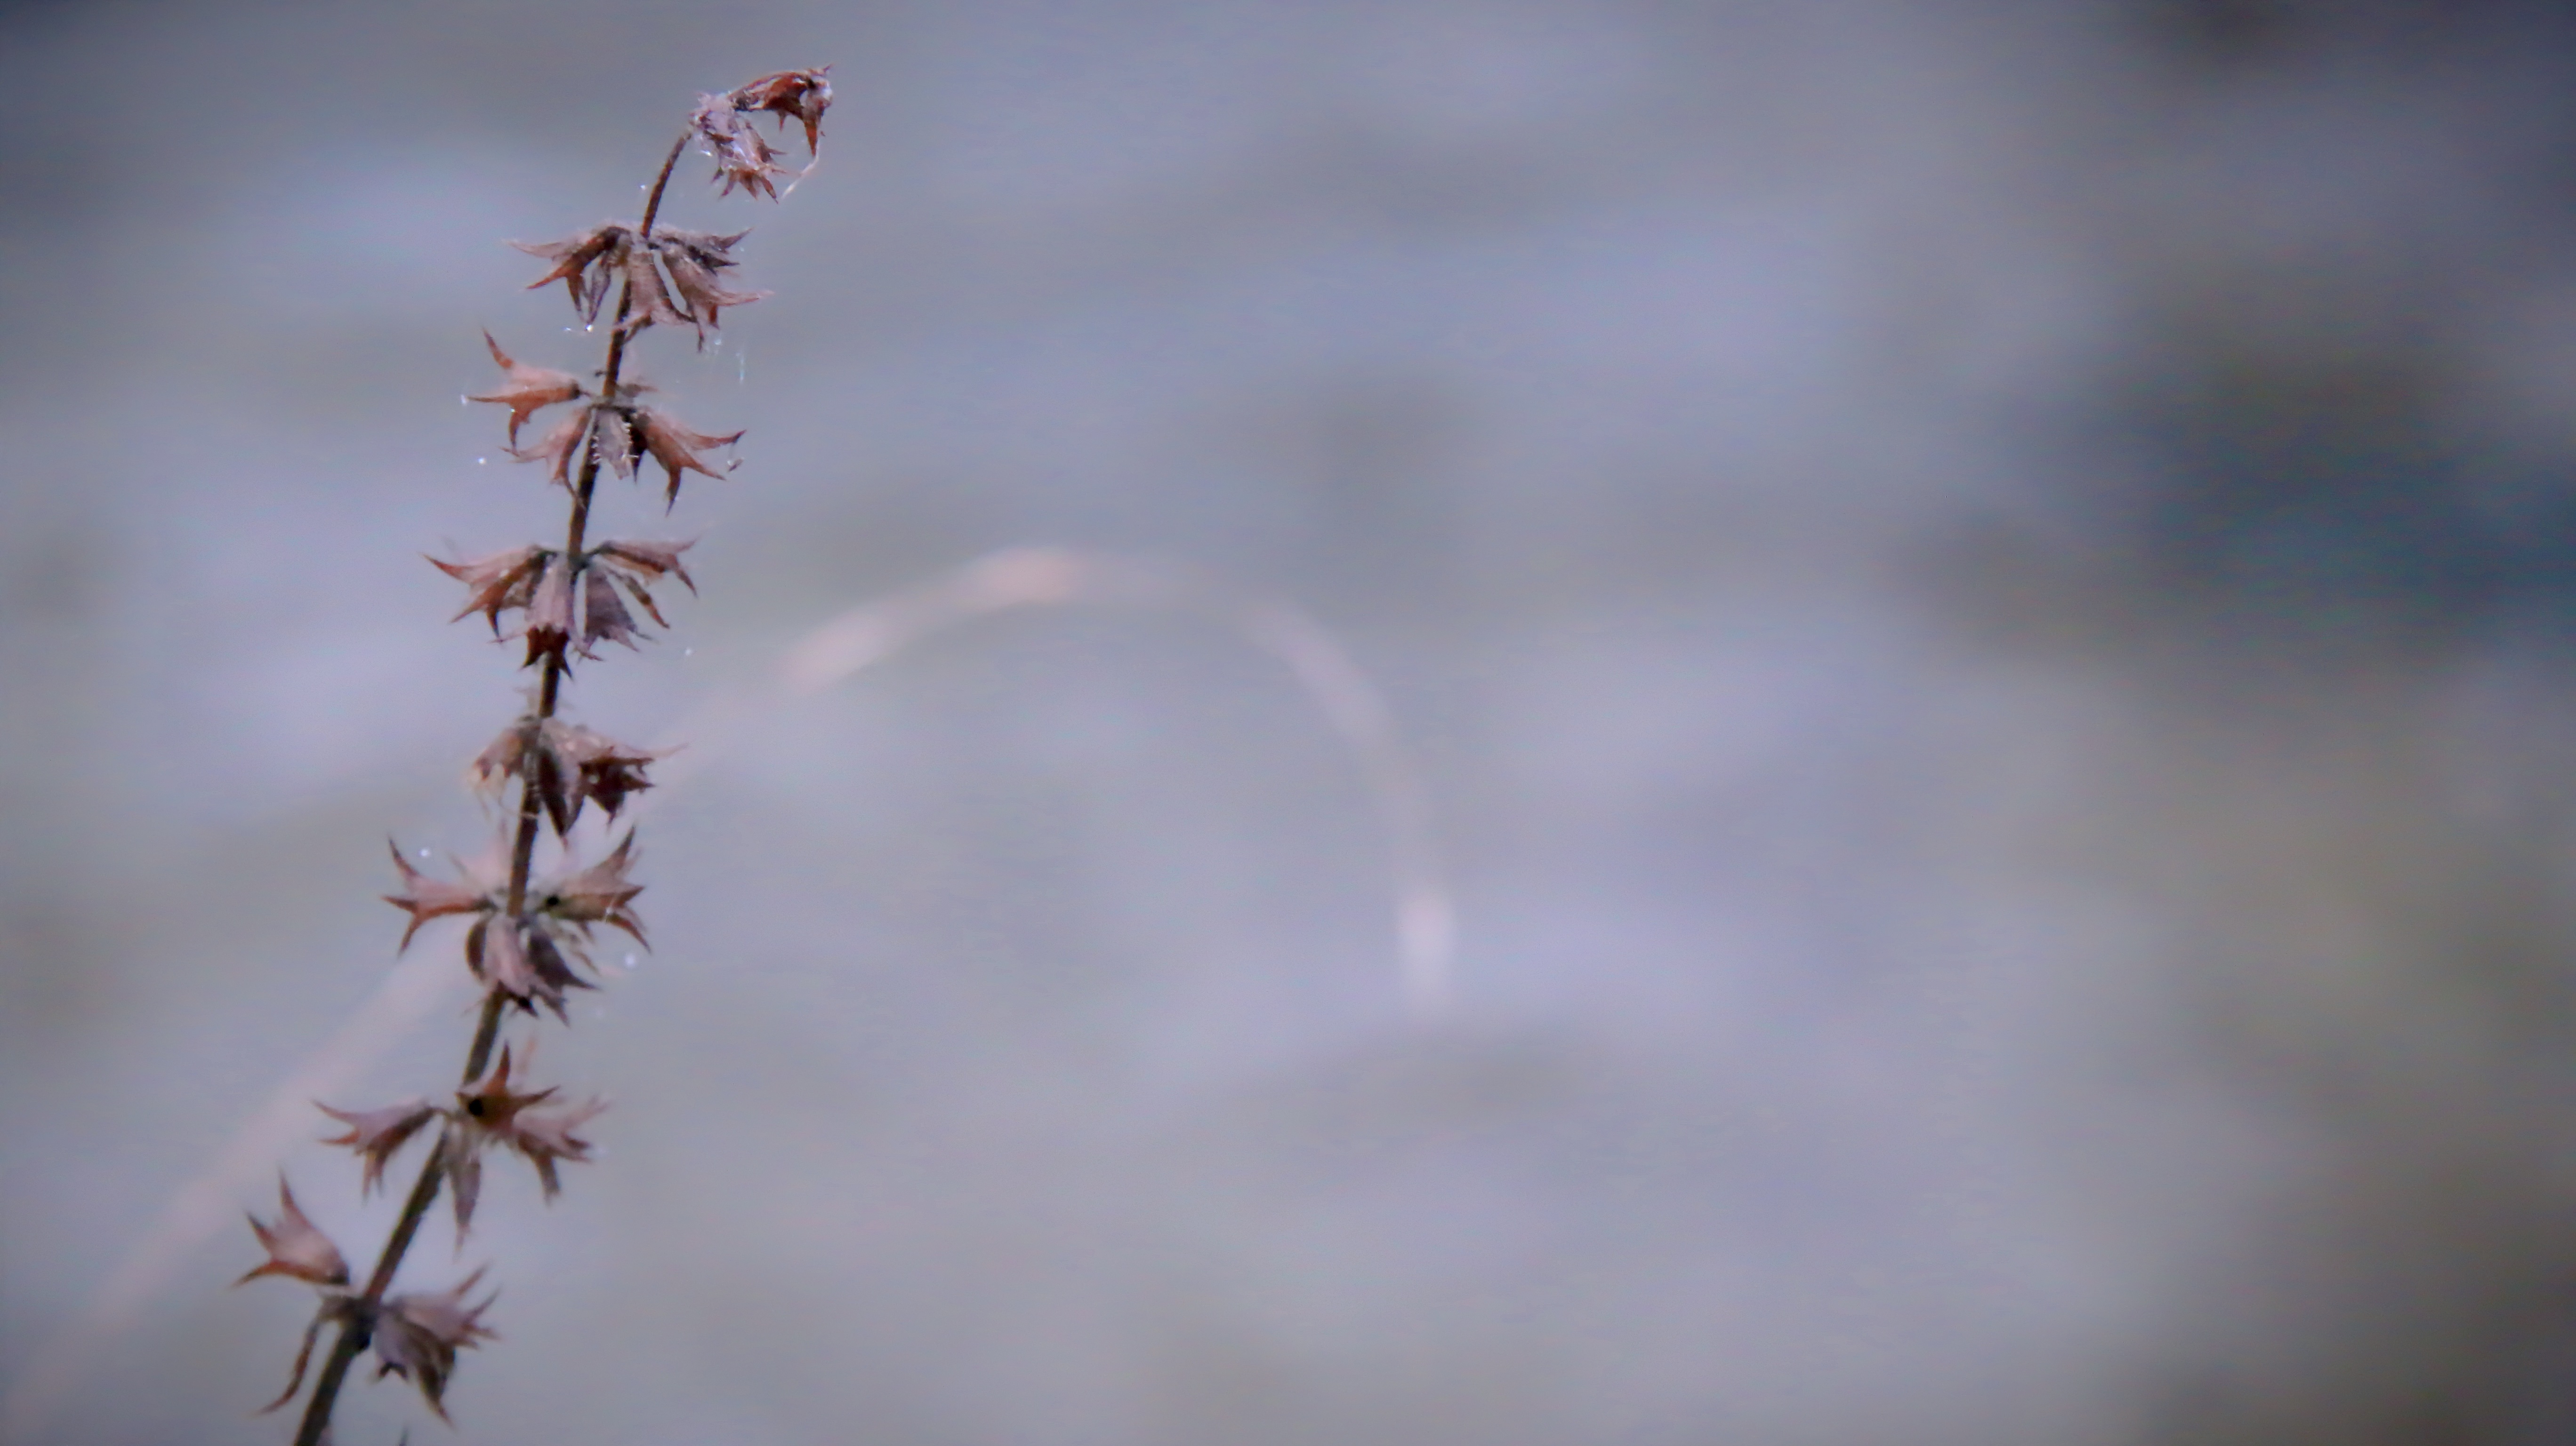
landscape, branch, cold, winter, cloud, plant, sky, field, sunlight, leaf, flower, twig, close up, germany, macro photography, tomorrow, atmosphere of earth